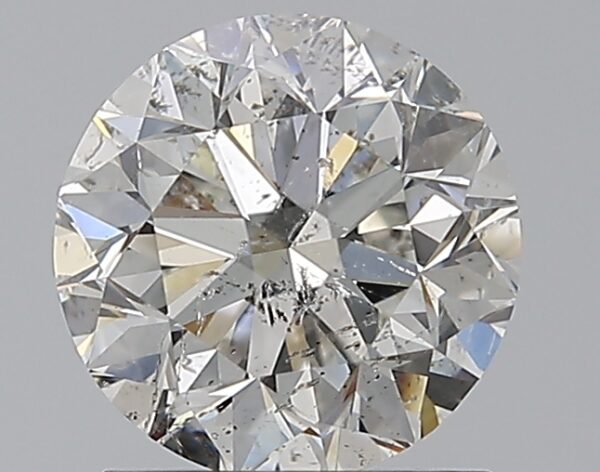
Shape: round
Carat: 1.51
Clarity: SI2
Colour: G
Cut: GD
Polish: EX
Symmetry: EX
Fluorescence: VSL
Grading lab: IGI
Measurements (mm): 7.1 x 7.04 x 4.62